Jaguar XJ (X350)

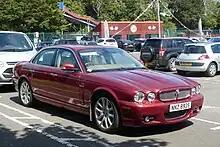
A 2008 Jaguar XJ Sovereign 2.7 Diesel

The Super V8 was the most expensive model, with the XJR being the second most expensive model in the range. The Super V8, which debuted in the 2003 model year in the new X350 body style, was initially of a short-wheelbase configuration. This became an option in 2004 when a long-wheelbase configuration was introduced, along with the supercharged variation of the XJ8 with the more luxurious Vanden Plas or Daimler interior. Its primary competitor was the Maserati Quattroporte. A distinctive wire mesh grille and chrome-finished side mirrors set the Super V8 and the XJR apart from the less expensive XJ saloons. In 2005, the Super V8 model was replaced by the Daimler Super Eight in all markets other than North America. The Daimler Super Eight was essentially the same car but had a different grille, boxwood inlays finished in wood veneer, and several other interior luxuries as standard. Daimler's United States equivalent was no longer known as the Vanden Plas but as the Super V8. The Vanden Plas name was used on models that would be known as Sovereign elsewhere. Since the 1980s, Daimler was the official state car for the British prime minister; Daimlers were replaced with Sentinel trim Jaguars in 2011, when the next generation of the Jaguar XJ (X351) was introduced.